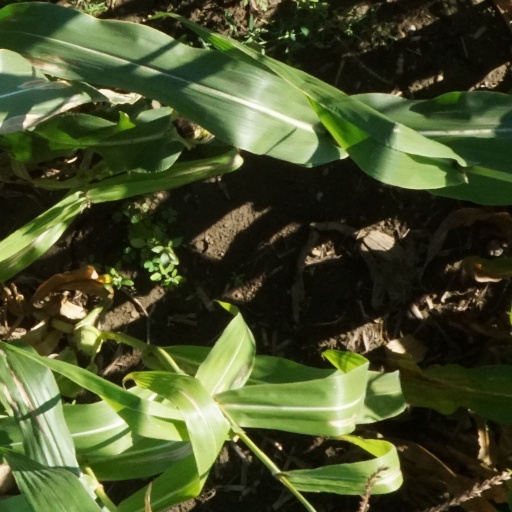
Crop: maize; corn